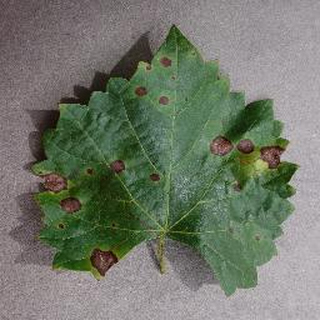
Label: grape_black_rot